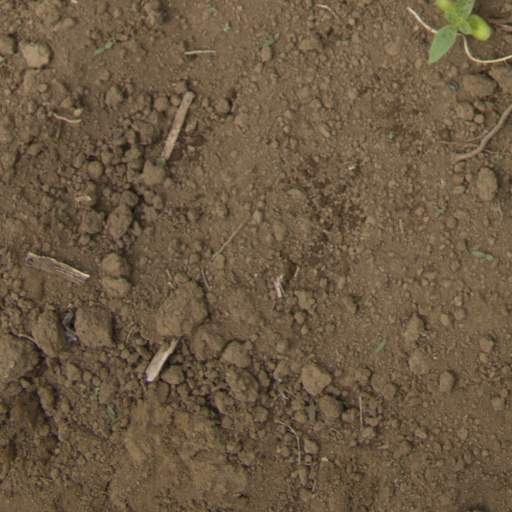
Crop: Jerusalem artichoke